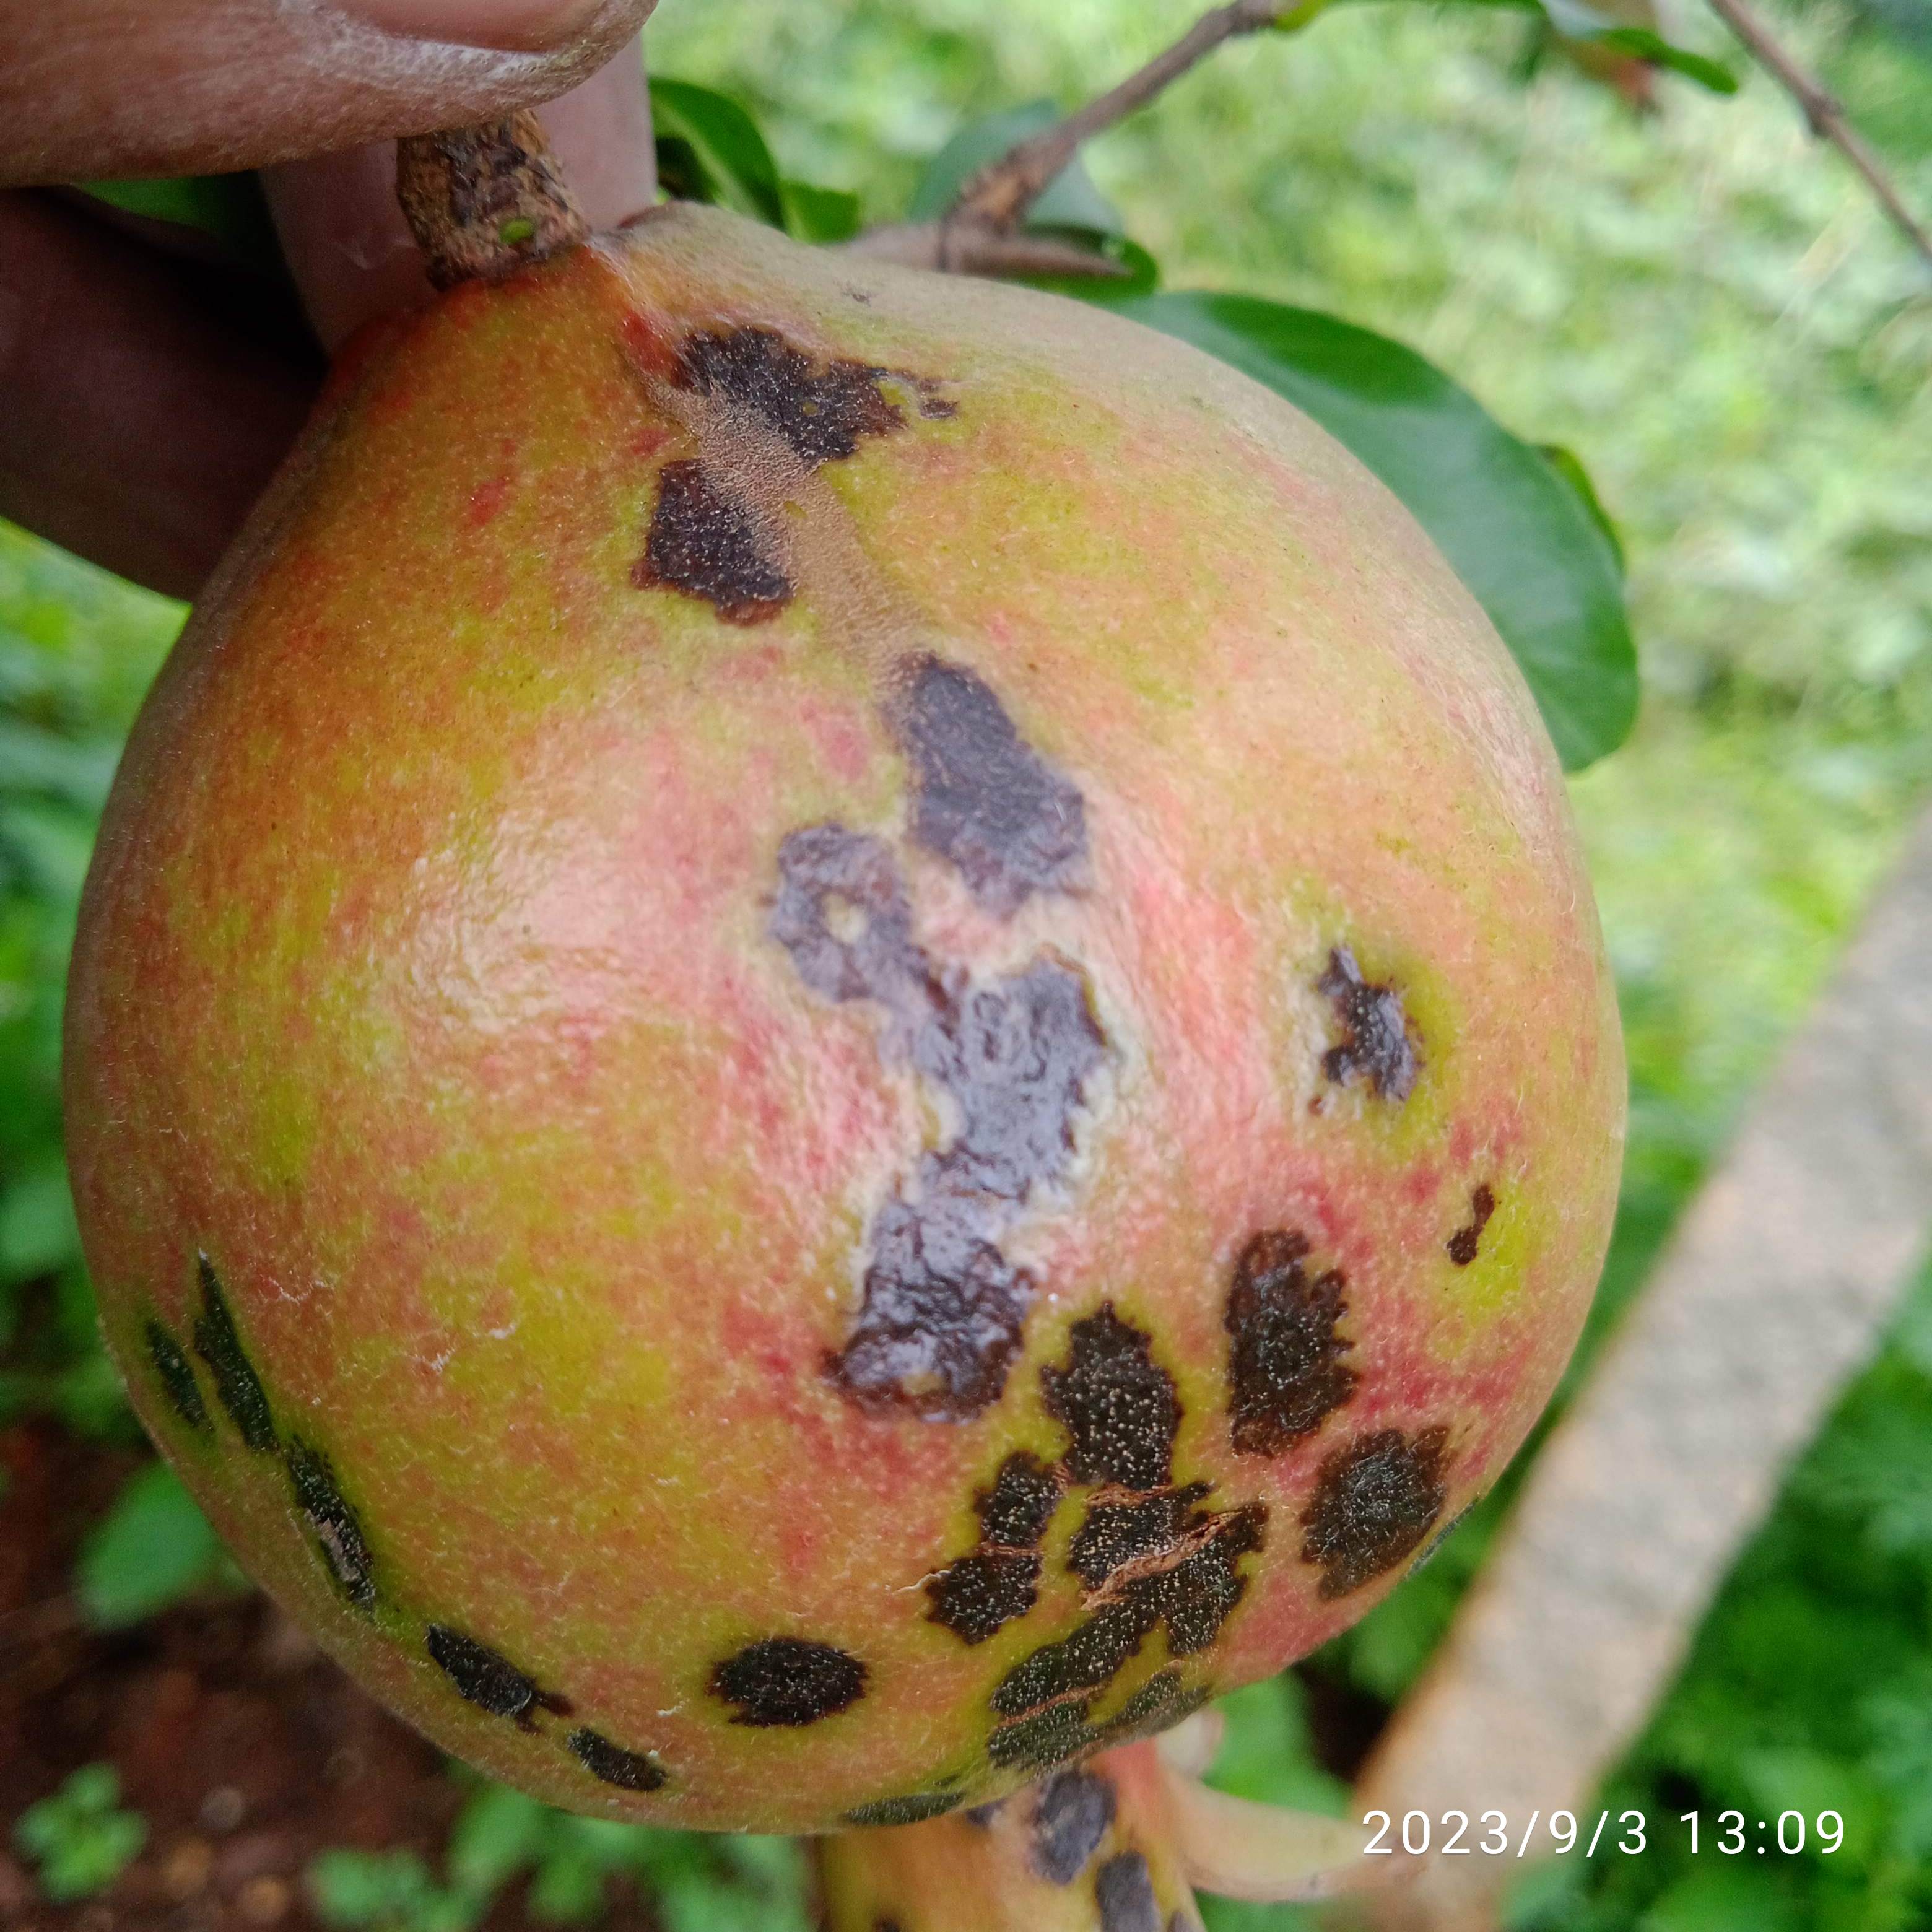
Label: Anthracnose